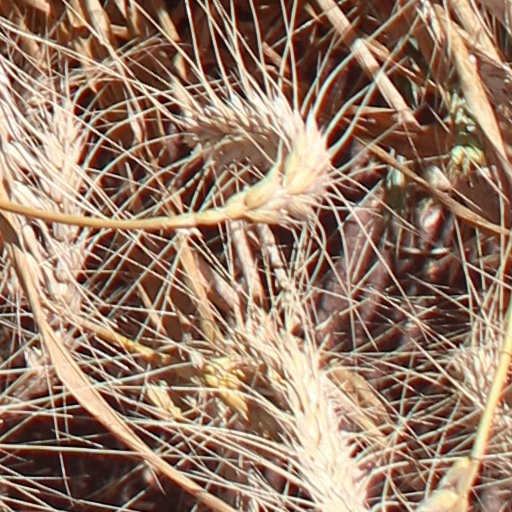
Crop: wheat